Indrajeet

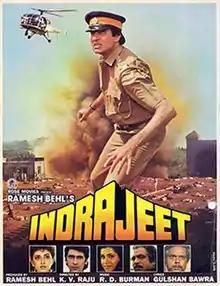
Film poster

Indrajeet is a 1991 Bollywood action film directed by K. V. Raju. The film stars Amitabh Bachchan, and Jaya Prada in lead roles, with Kumar Gaurav, Neelam, Saeed Jaffrey, Sadashiv Amrapurkar, and Kader Khan in supporting roles. The film was a remake of the director's own Kannada film "Bandha Muktha" (1987), starring Tiger Prabhakar. The film was a blockbuster in the box office.